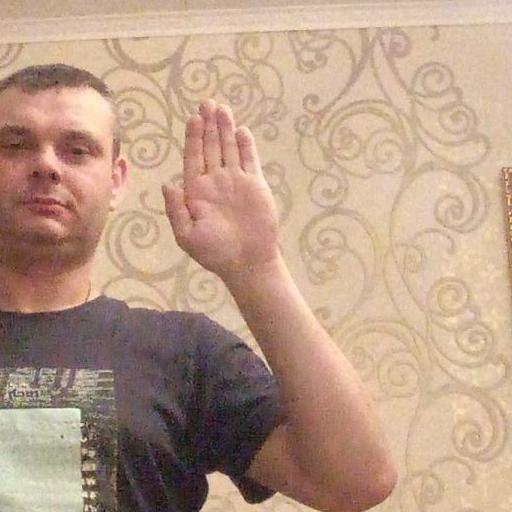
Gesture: stop